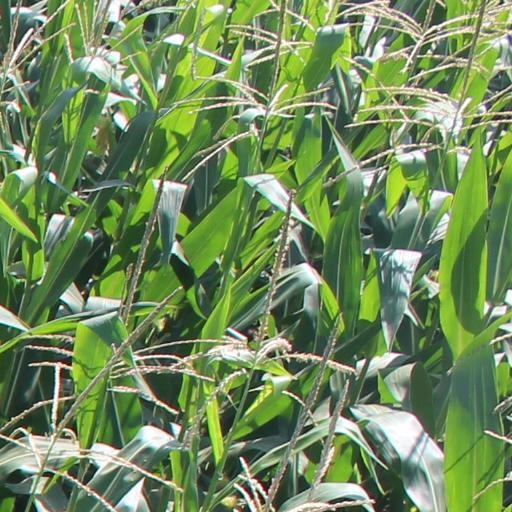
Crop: maize; corn